Blue Room (White House)

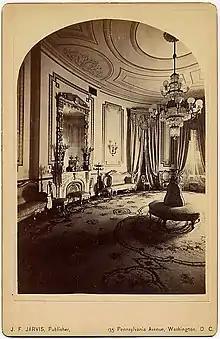
East wall of the Blue Room of the White House, looking south, c. 1875. Rotogravure on paper.

During the administration of John Adams, the Blue Room served as the south entrance hall, though it has always functioned as the principal reception room of the White House. During the administration of James Madison, architect Benjamin Latrobe designed a suite of classical-revival furniture for the room, but the furnishings were destroyed in the fire of 1814 (see War of 1812). When the White House was rebuilt, President James Monroe redecorated the room in the French Empire style. Martin Van Buren had the room carpeted and wallpapered in blue in 1837, and it has remained the tradition ever since. However, many administrations have made changes to the decoration.